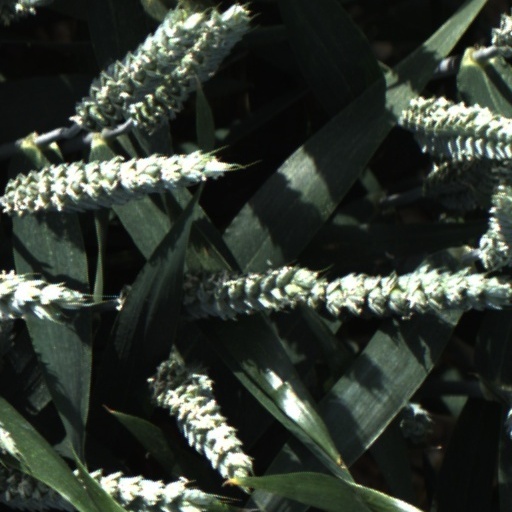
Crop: wheat